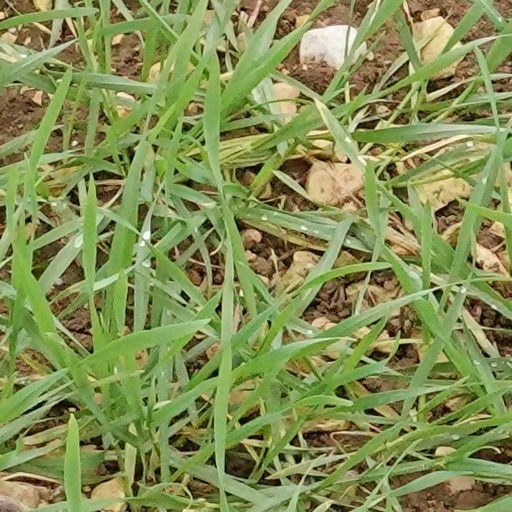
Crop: wheat